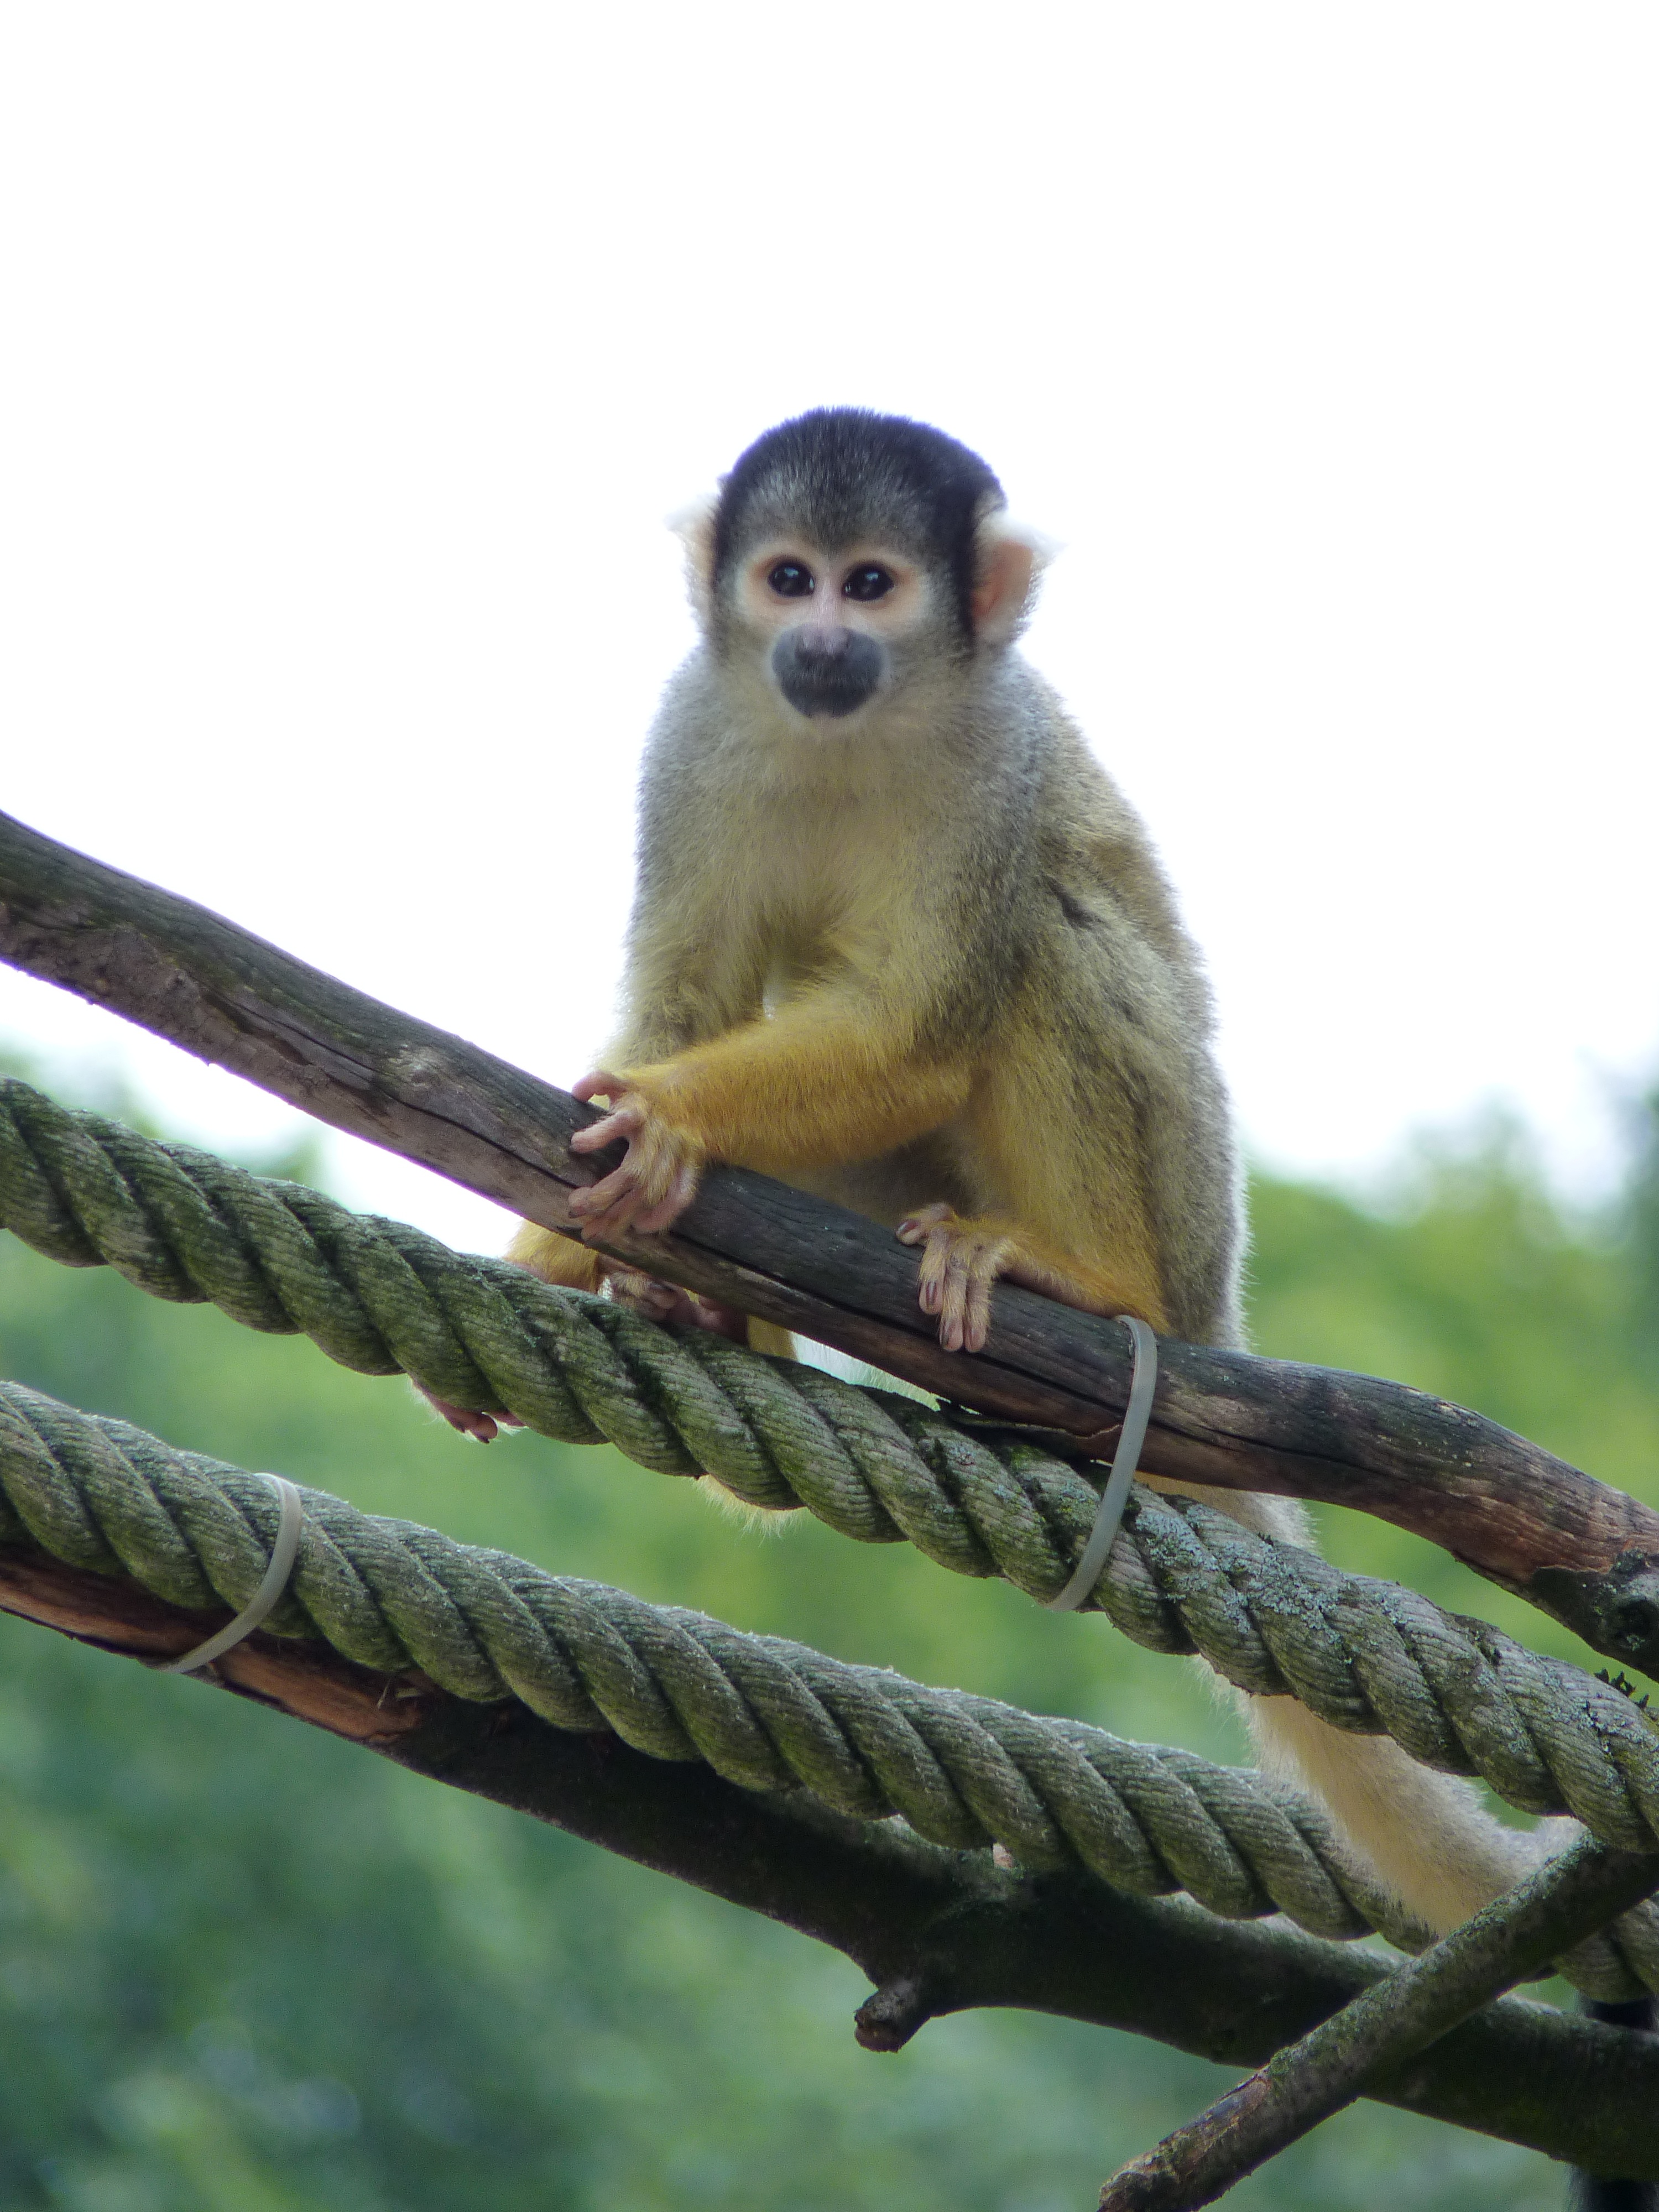
branch, wildlife, zoo, mammal, monkey, fauna, primate, climb, squirrel monkey, vertebrate, tiergarten, macaque, old world monkey, capuchin monkey, new world monkey, tufted capuchin, white headed capuchin